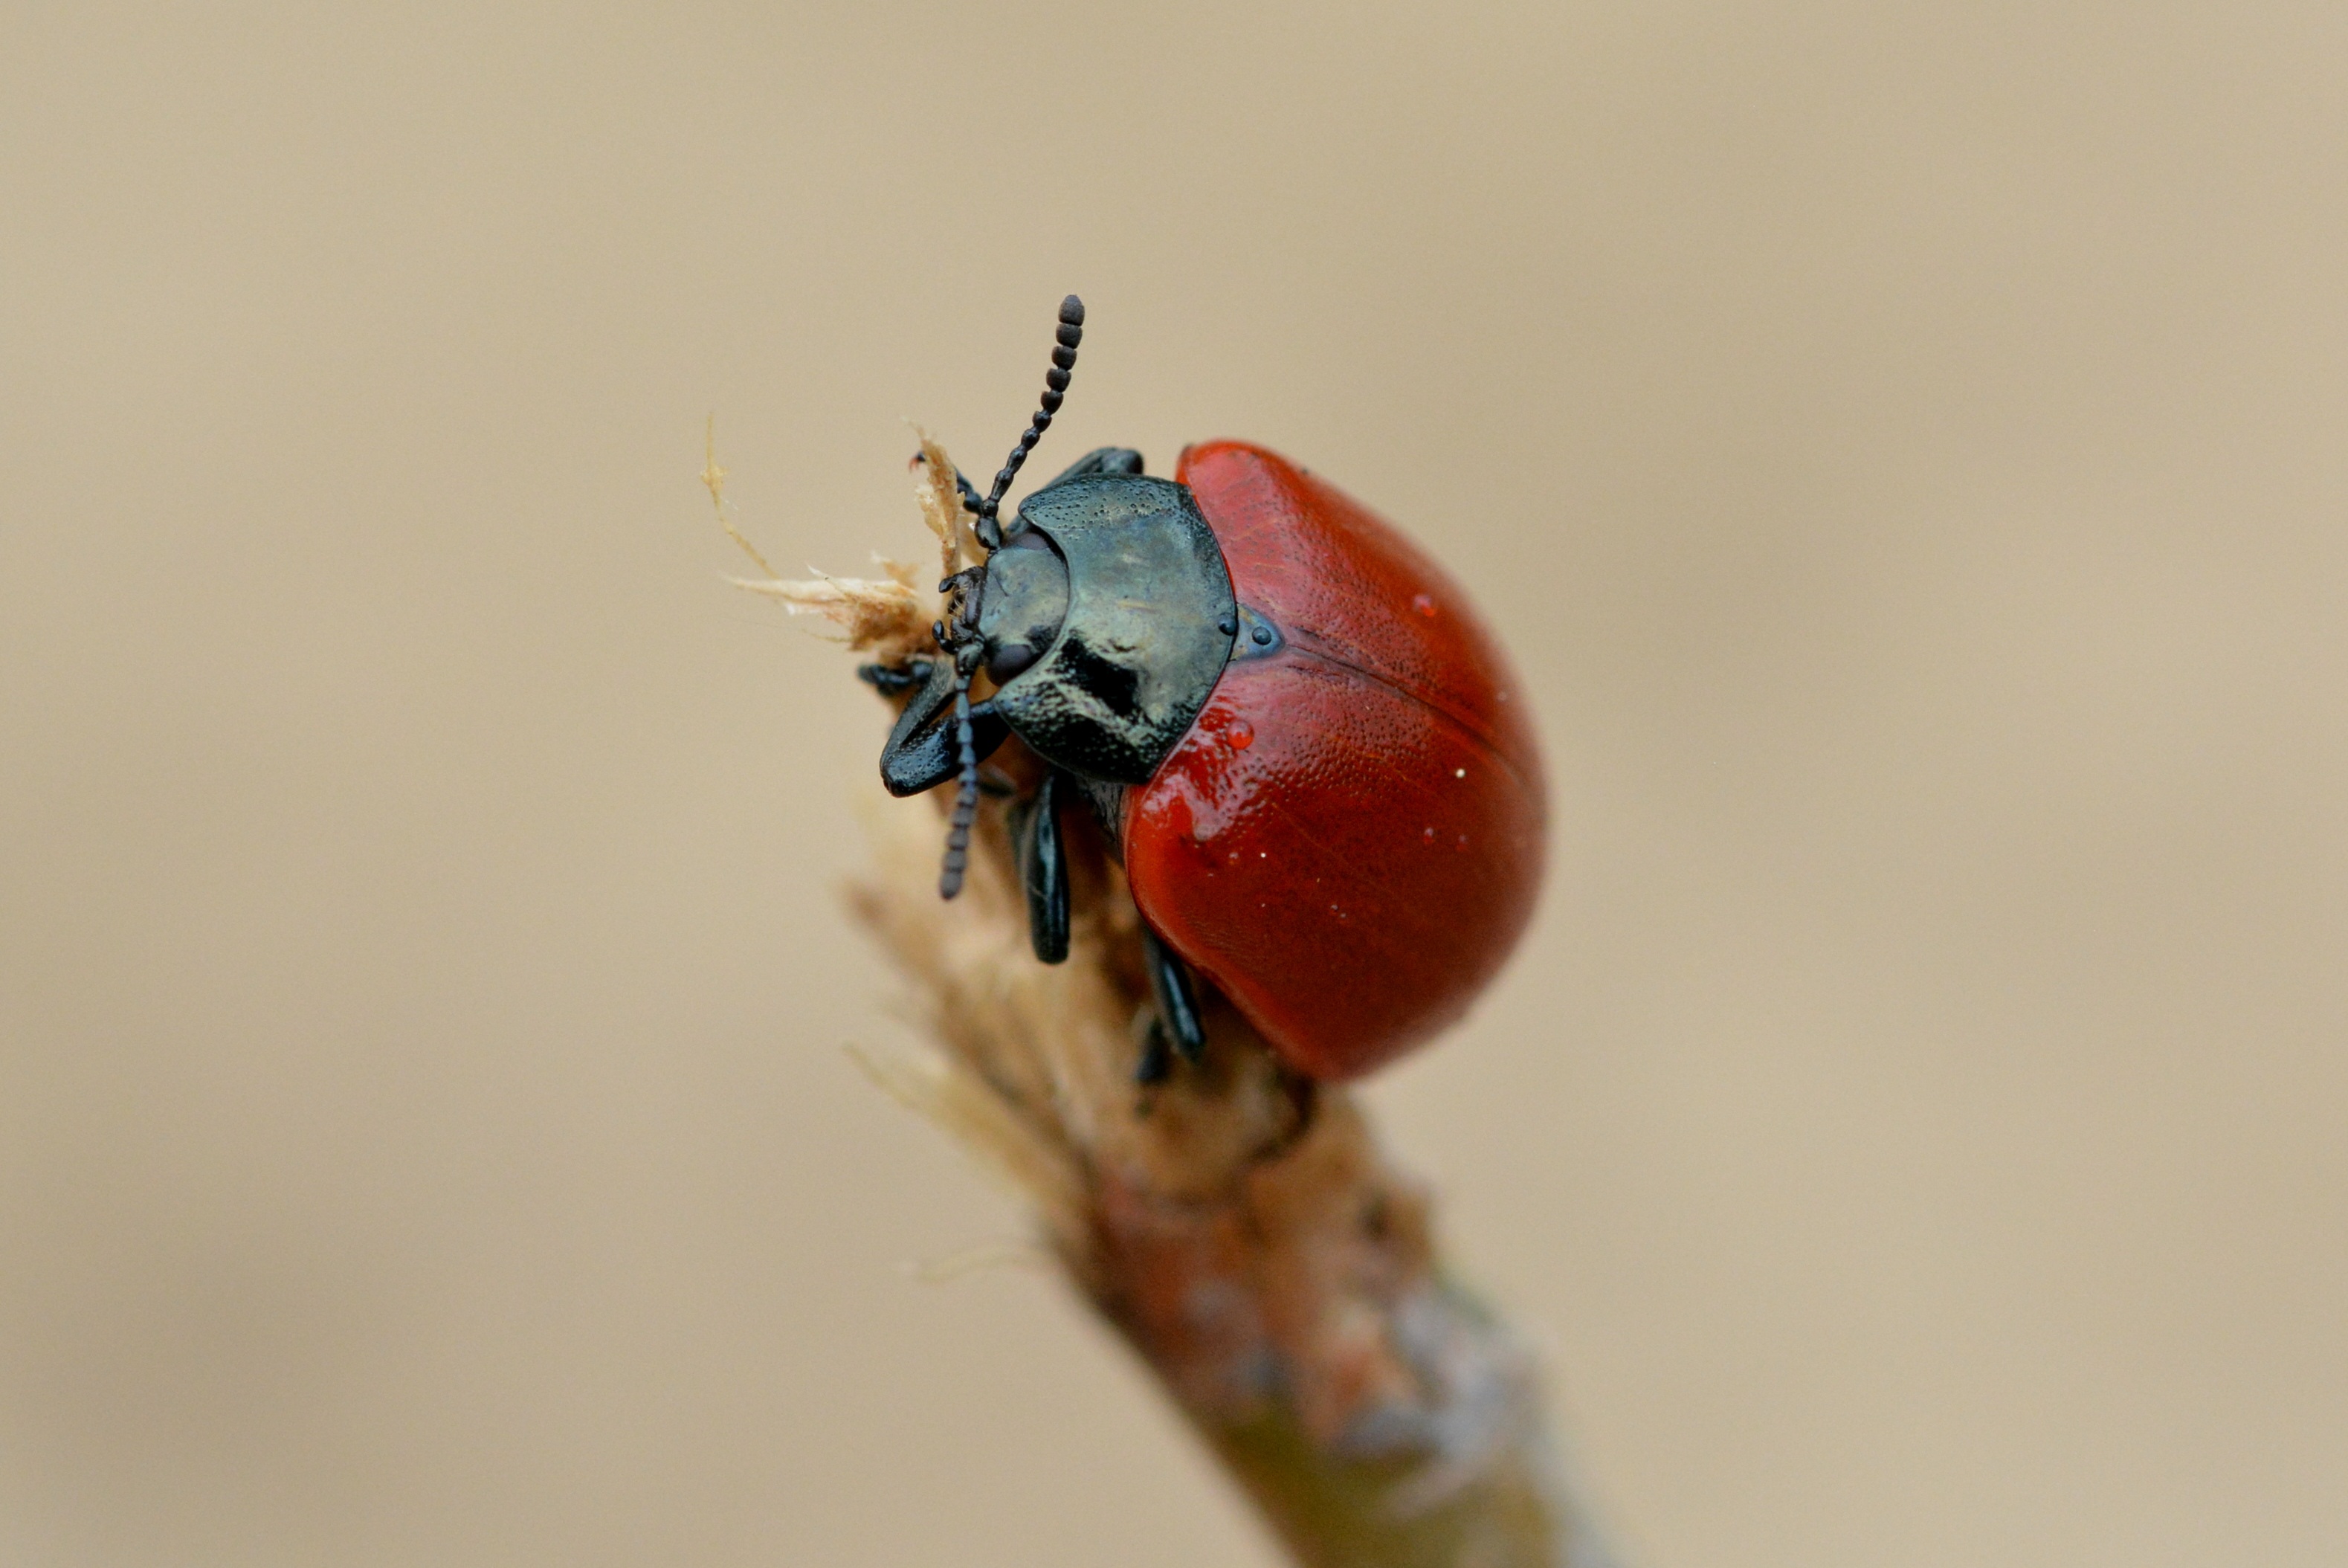
nature, photography, flower, fly, red, insect, macro, close, fauna, ladybird, invertebrate, close up, pest, beetle, nectar, macro photography, arthropod, red beetle